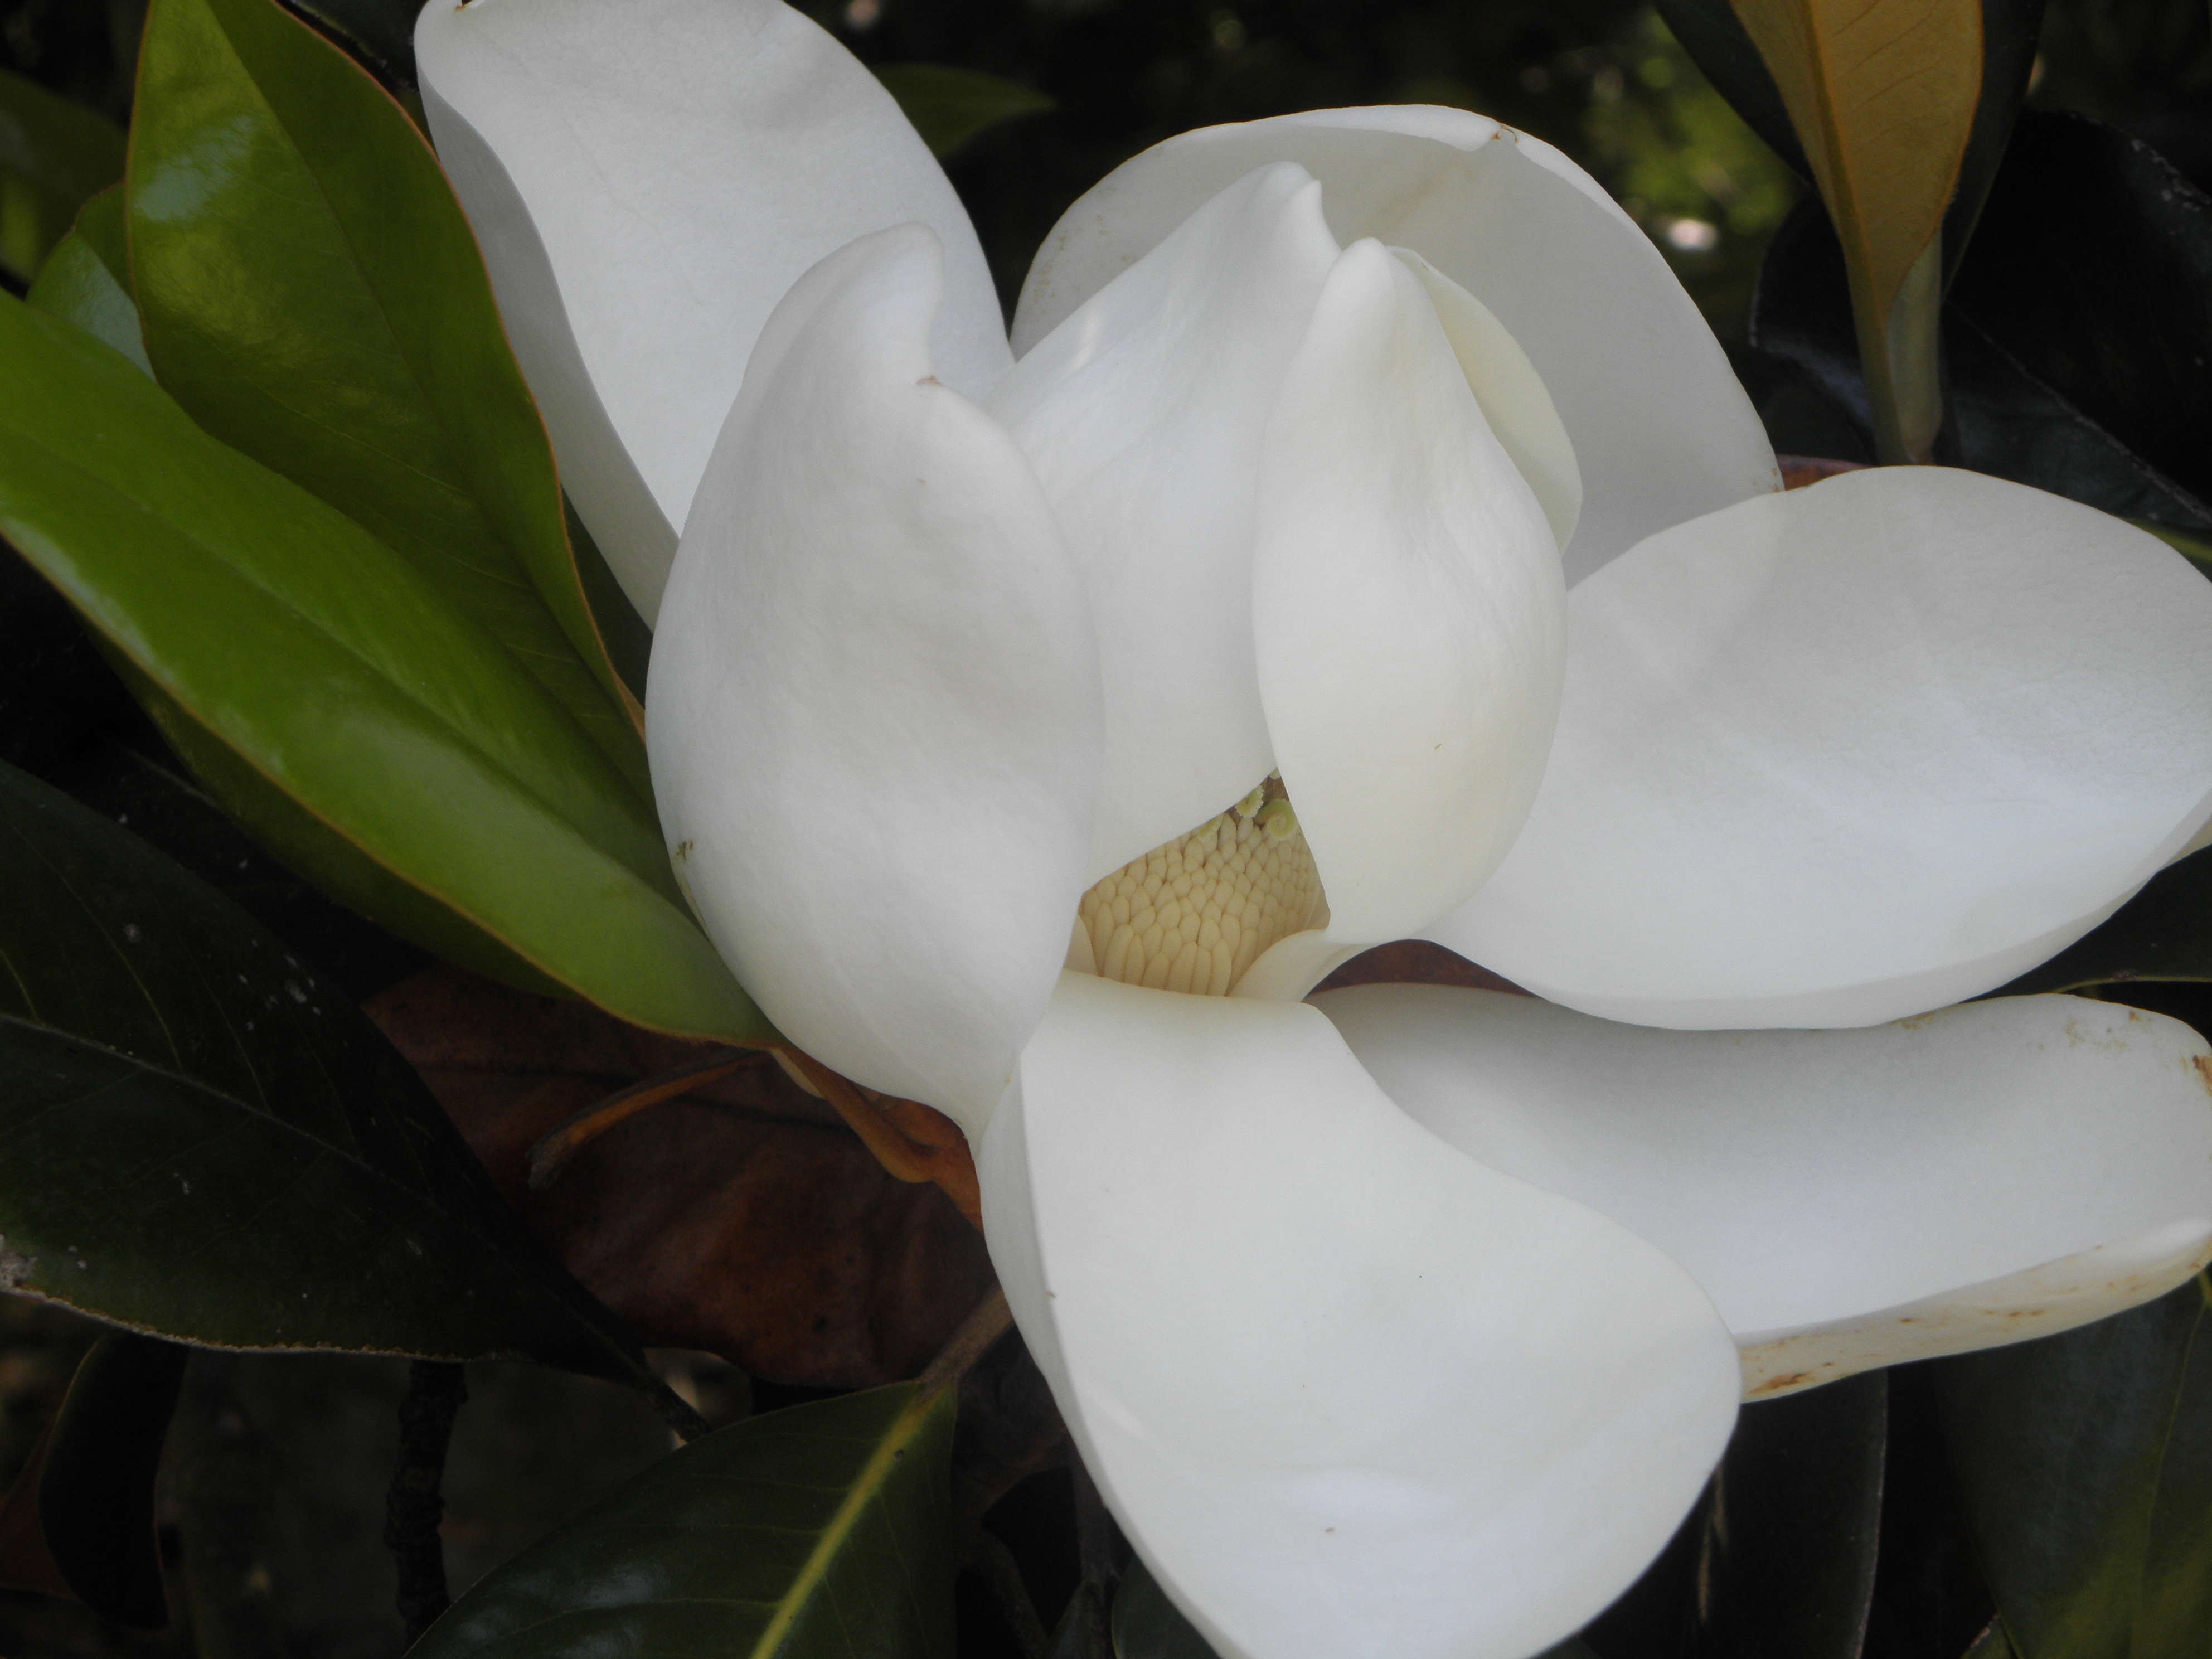
nature, plant, white, leaf, flower, petal, floral, botany, blooming, flora, petals, magnolia, flowering plant, land plant